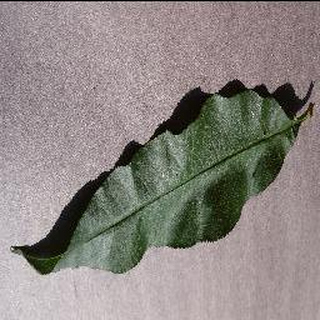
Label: healthy_peach